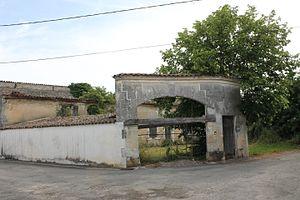
vieux chai des hauts de Champagnère
Les Métairies est une commune du Sud-Ouest de la France, située dans le département de la Charente.